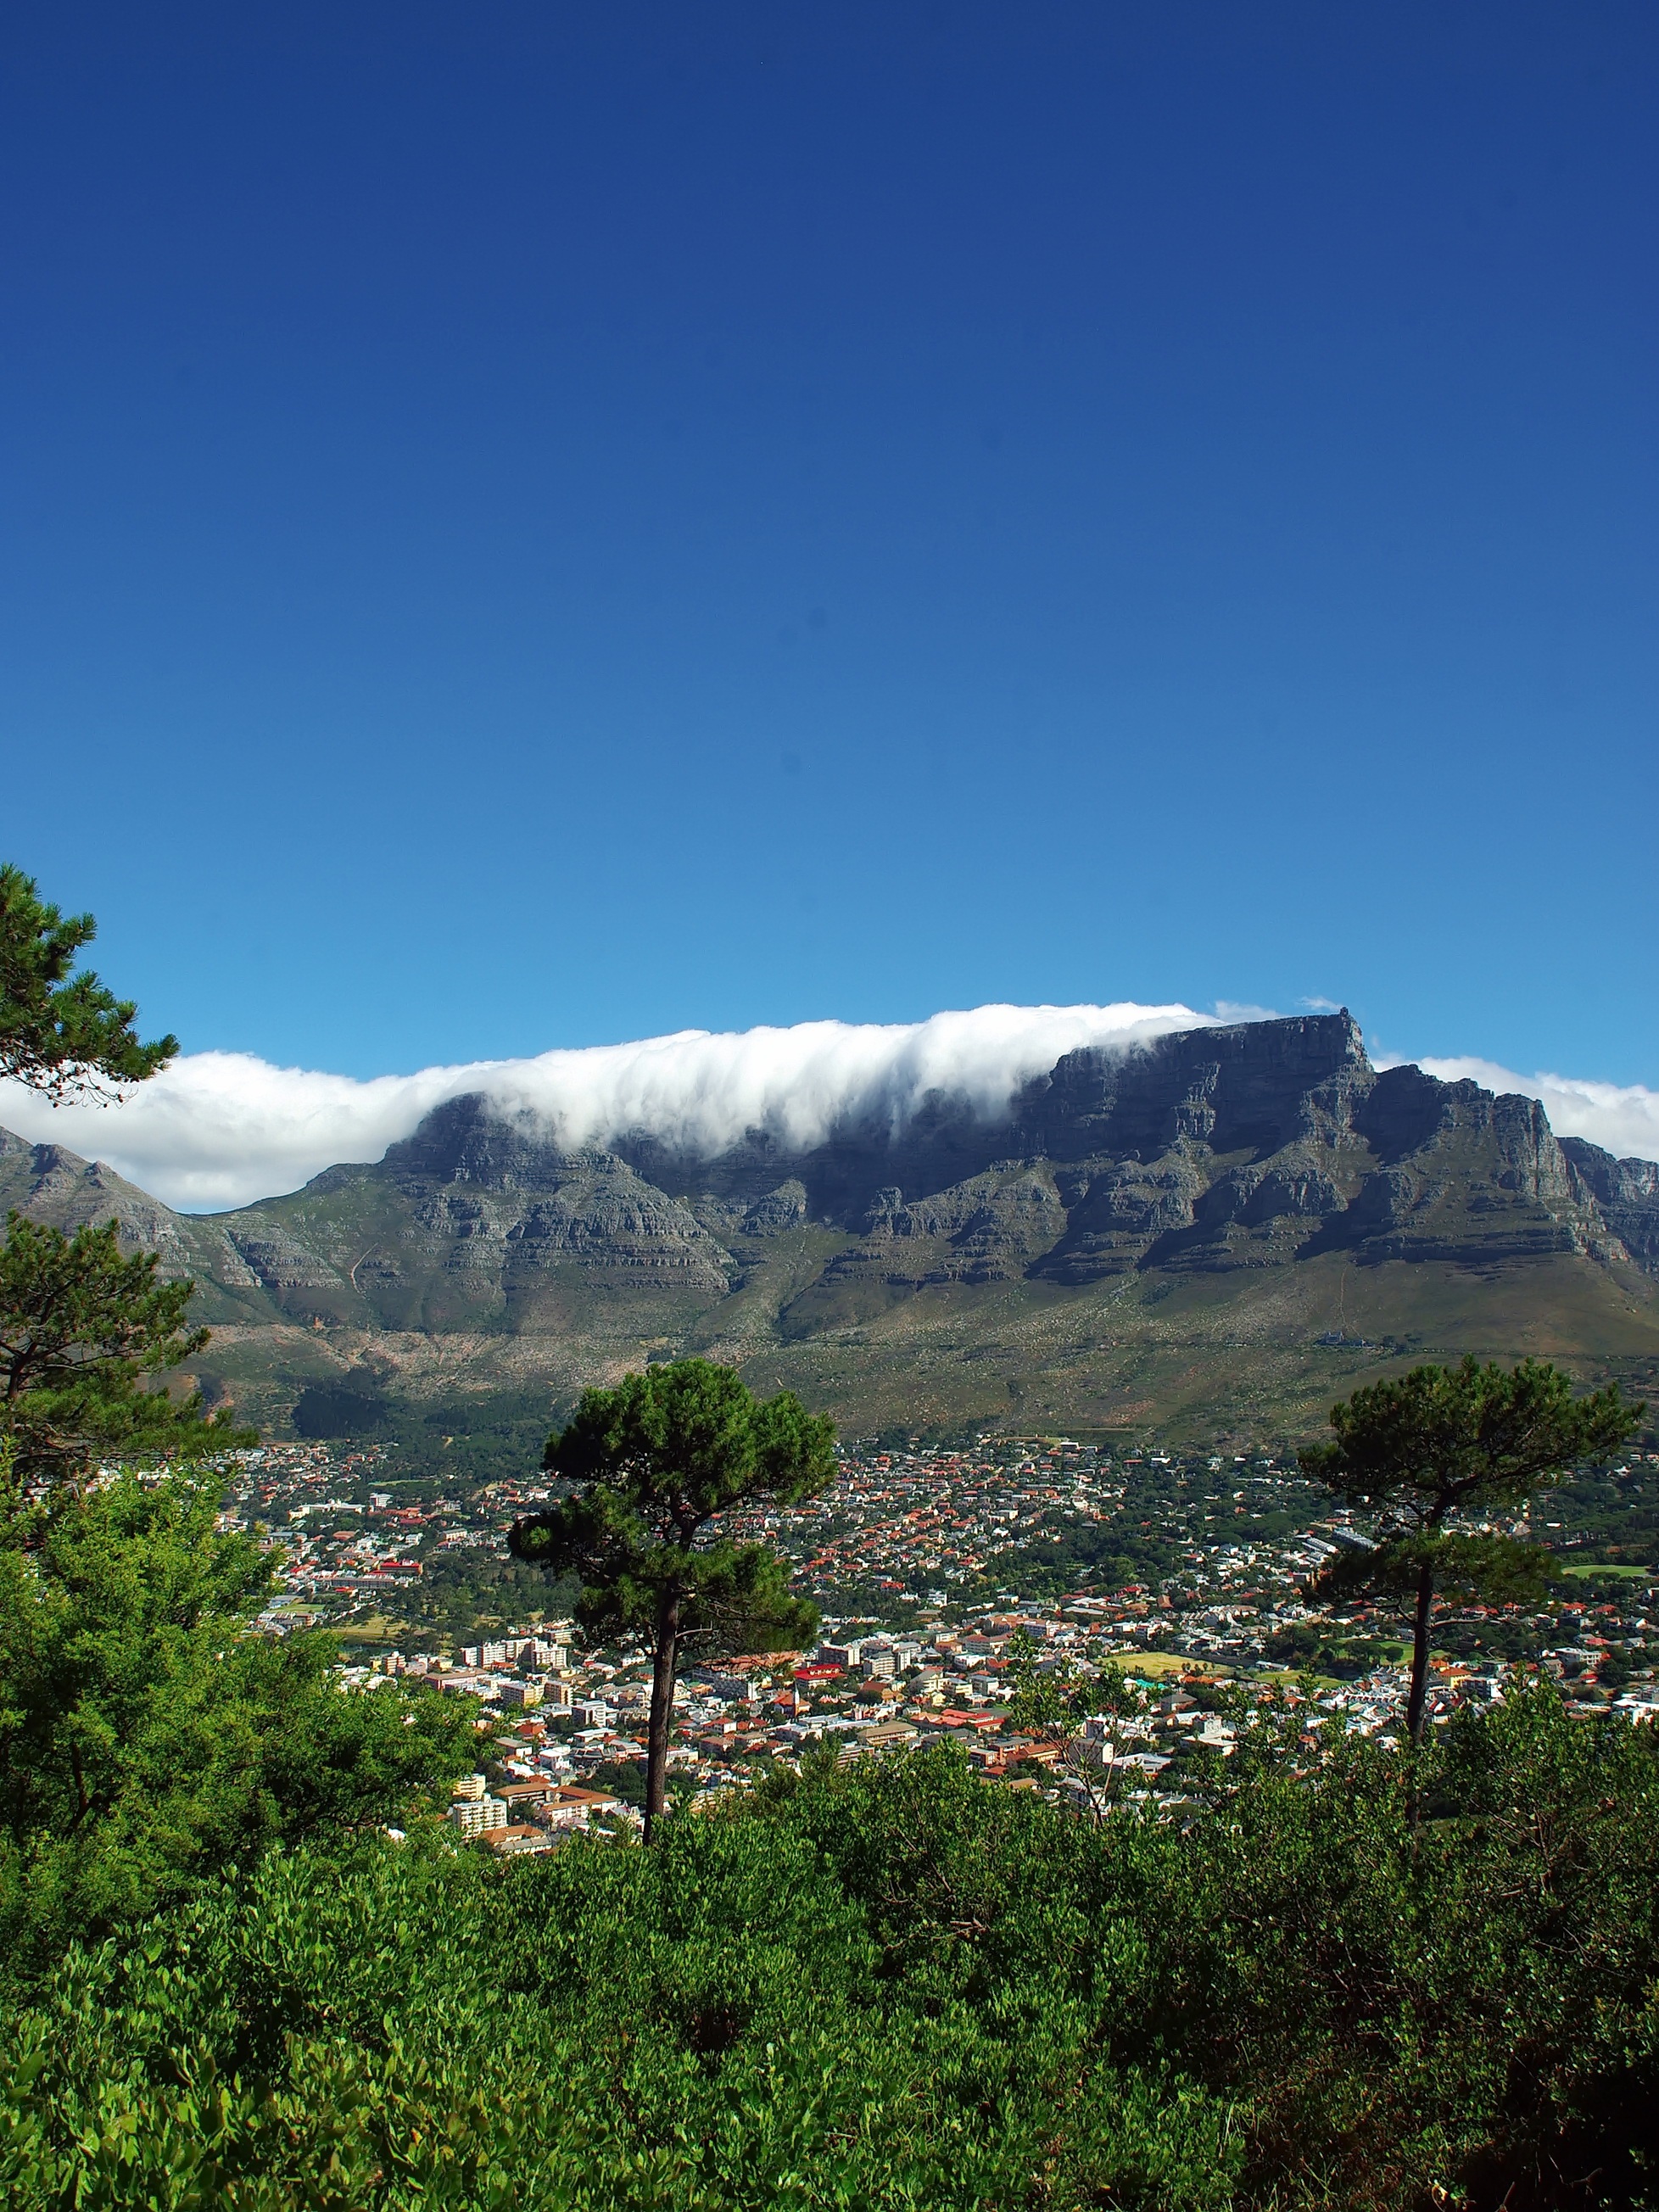
table, landscape, nature, wilderness, mountain, cloud, sky, hill, valley, mountain range, panorama, blue, ridge, clouds, alps, plateau, ecosystem, south africa, the cap, landform, mountain pass, geographical feature, mountainous landforms